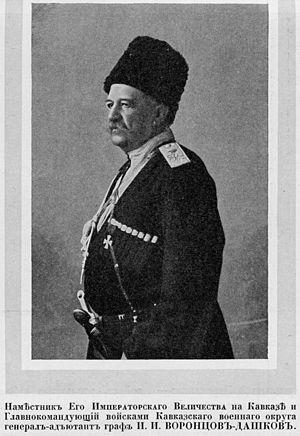
Le comte Nicolas Ignatiev – ou Ignatieff selon l'orthographe en usage à l'époque en français – en russe : граф Николай Павлович Игнатьев est un homme d’État et un diplomate russe, panslaviste, général d'infanterie, comte de l'Empire russe, adjudant-général, directeur du Département d'Asie du ministère des Affaires étrangères, ambassadeur à Constantinople de 1867 à 1877. Né le 29 janvier 1832 à Saint-Pétersbourg et mort le 3 juillet 1908 à Kroupoderintsy, Gouvernement de Kiev. Il fut surnommé Chevalier des Balkans ou Comte des Bulgares. Le comte Ignatiev fut l'un des diplomates les plus brillants de son époque. Il a inscrit son nom dans l'histoire de la diplomatie de l'Empire russe.